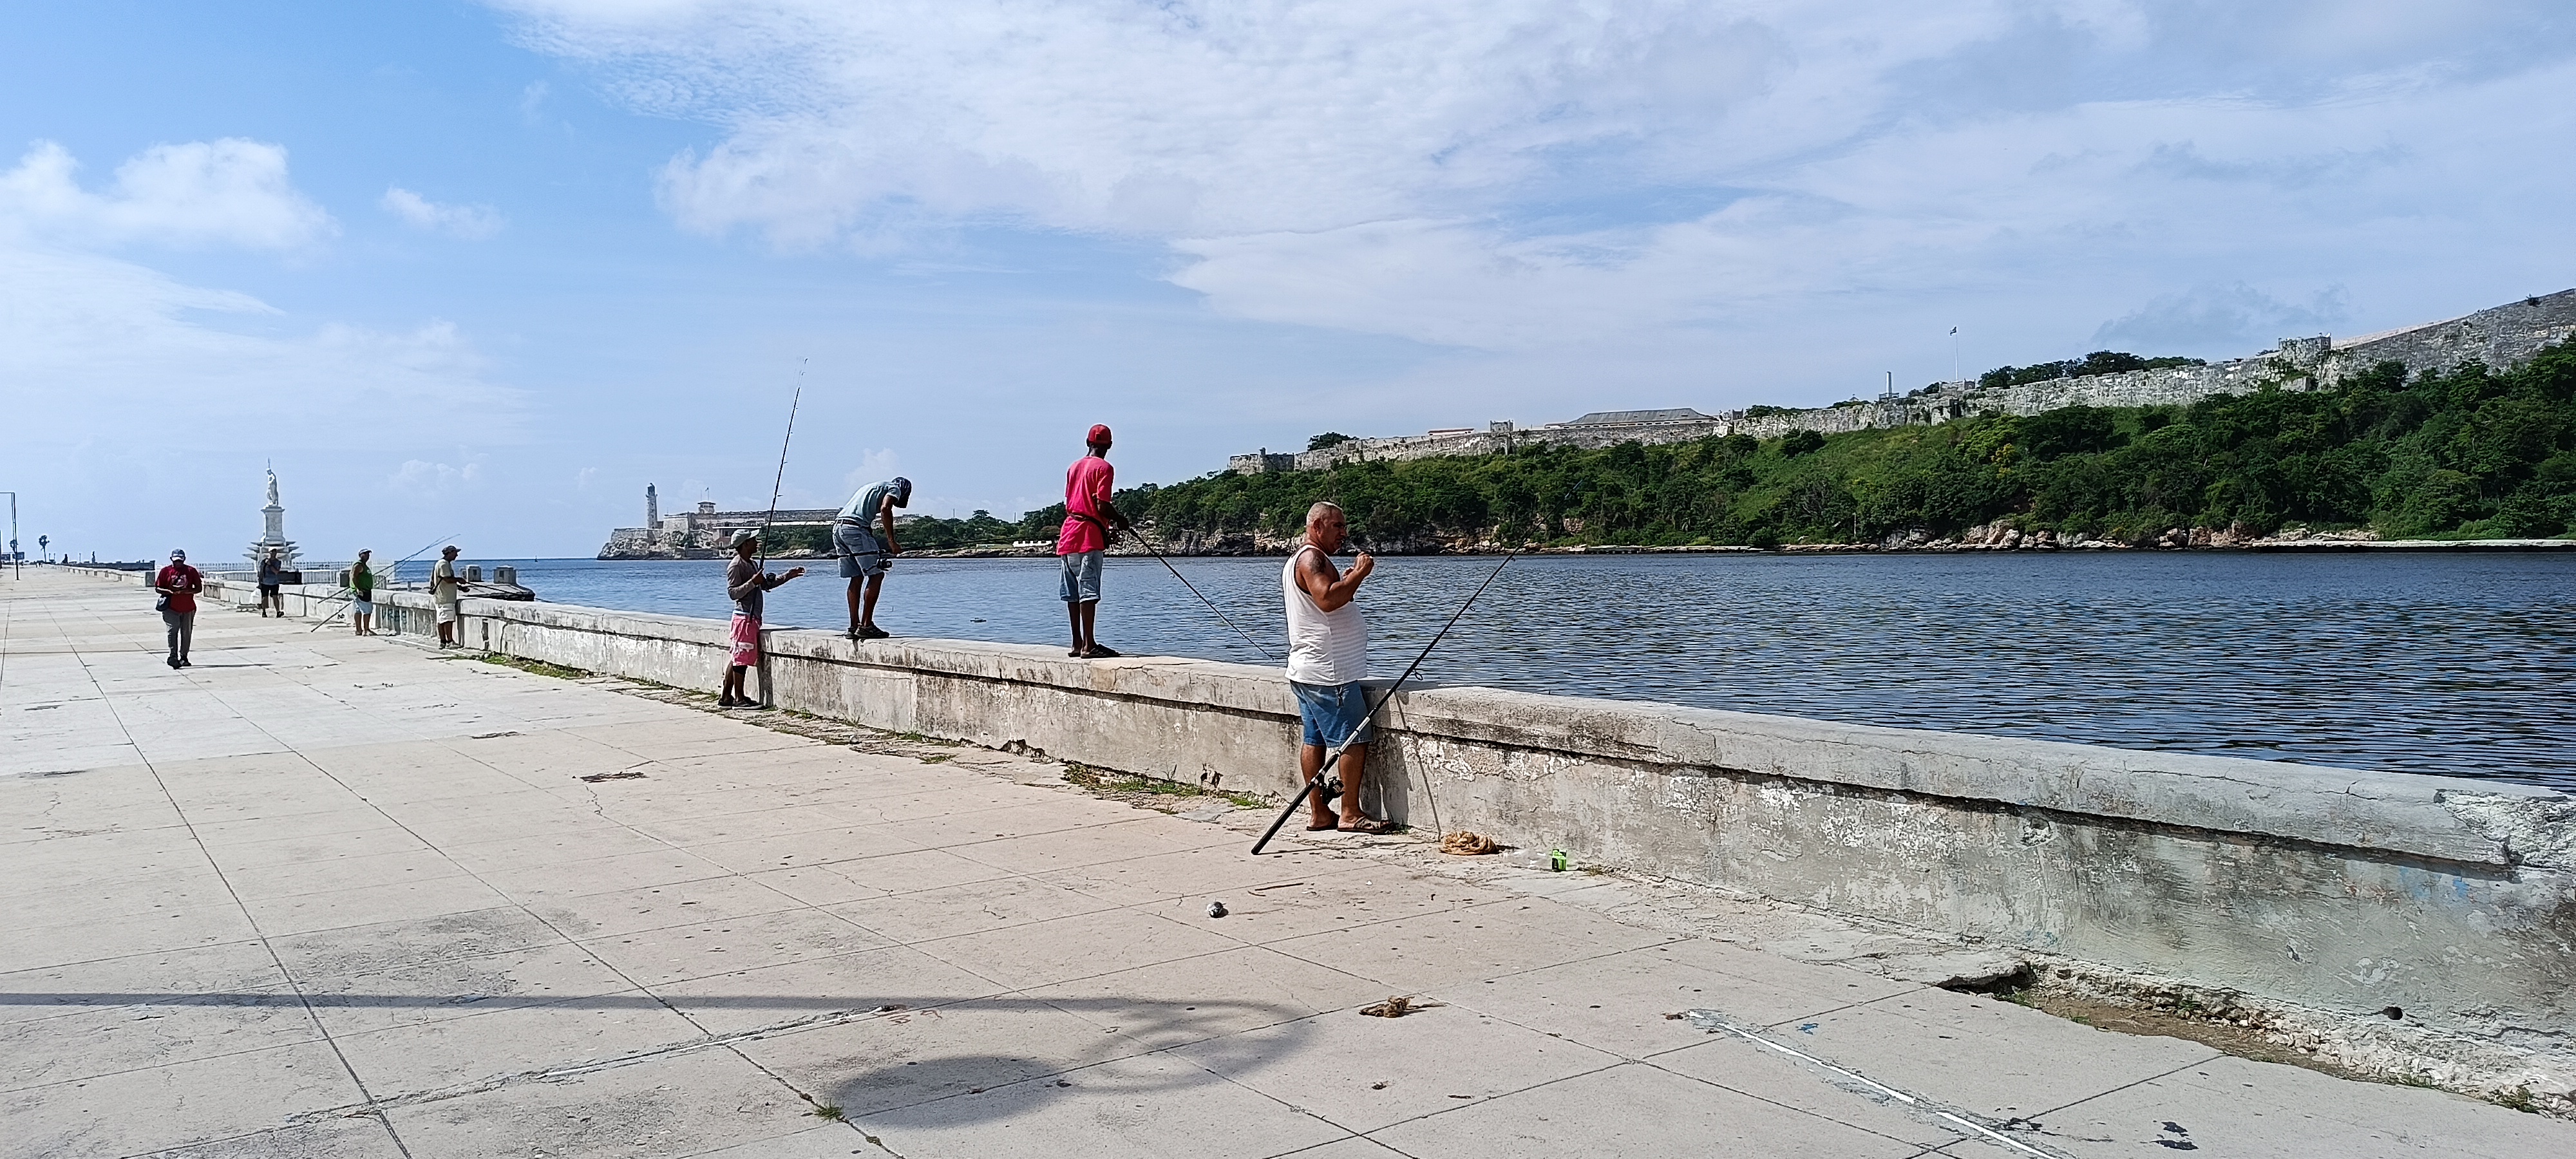
fishermen, habana, cuba, cloud, sky, water, lake, leisure, horizon, tree, recreation, shore, coast, reservoir, ocean, tourism, fun, wind wave, bay, lake district, sea, beach, vacation